The Harvard Monthly

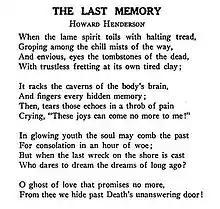
A final entry in the last issue of "The Harvard Monthly"; the author served in WWI and returned home.

Those who subsequently served the "Monthly" include Bernhard Berenson, William Vaughn Moody, Norman Hapgood, Henry Milner Rideout, Philip Henry Savage, Trumbull Stickney, Robert Herrick, John Reed, Charles Macomb Flandrau, Pierre de Chaignon la Rose, Clifford Herschel Moore, Robert Morss Lovett, Hermann Hagedorn, M.A. DeWolfe Howe, Thomas W. Lamont,Lucien Price, John Hall Wheelock, Bliss Carman, Edwin Arlington Robinson Conrad Aiken,Joseph Auslander, Malcolm Cowley, Scofield Thayer, Robert Hillyer, Gilbert Seldes, John Dos Passos, and E. E. Cummings.